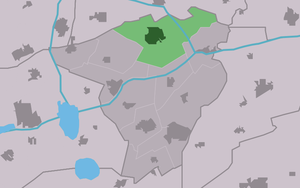
Buitenpost est un village et le chef-lieu de la commune néerlandaise d'Achtkarspelen, dans la province de Frise.